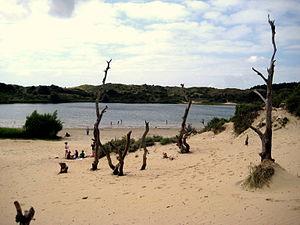
Les Pays-Bas, en forme longue le royaume des Pays-Bas, sont un pays d'Europe de l'Ouest, frontalier avec la Belgique au sud et l'Allemagne à l'est, possédant également une frontière avec la France sur l'île de Saint-Martin. Monarchie constitutionnelle comptant 17,2 millions d'habitants en 2019, le pays a pour capitale Amsterdam, bien que les institutions gouvernementales — exécutif, législatif et judiciaire — siègent à La Haye. Il est administré en quatre territoires autonomes : Aruba, Curaçao, Saint-Martin et le territoire européen, lui-même divisé en douze provinces, auxquelles s'ajoutent trois autres communes à statut spécial situées outre-mer. Géographiquement, le pays dispose de caractéristiques uniques, possédant l'une des altitudes moyennes les plus faibles au monde : environ un quart du territoire en Europe est situé sous le niveau de la mer du Nord, qui le baigne à l'ouest et au nord. 18,41 % de la superficie totale des Pays-Bas est couverte d'eau.